Am Kupfergraben

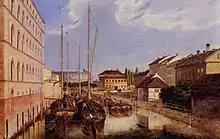
"Am Kupfergraben", 1835

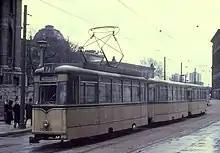
Tram line 71 in 1972

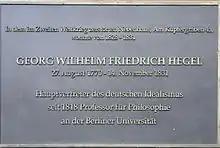
Memorial plaque for Georg Wilhelm Friedrich Hegel, "Am Kupfergraben 4a"

Am Kupfergraben is the name of an almost long street in the Berlin district Mitte of the borough of the same name. It is located in the historic Dorotheenstadt district.